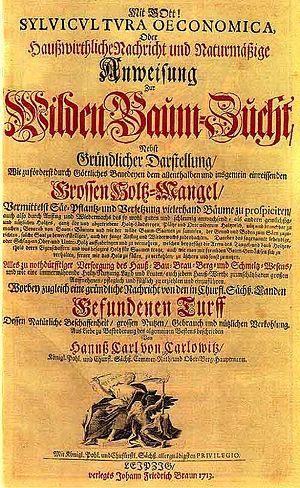
Hans Carl von Carlowitz, aussi écrit Hannß Carl von Carlowitz, était un comptable et administrateur de mines saxon. Son livre Sylvicultura oeconomica, oder haußwirthliche Nachricht und Naturmäßige Anweisung zur wilden Baum-Zucht a été le premier traité complet sur l'économie forestière. Il est considéré comme le père de la sylviculture durable et a utilisé pour la première fois dans ce livre le terme d’« utilisation durable ».